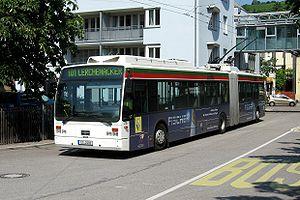
Le trolleybus d'Esslingen am Neckar est un réseau de trolleybus qui dessert l'agglomération allemande de Esslingen am Neckar. C'est l'une des trois villes allemandes, avec Eberswalde et Solingen, à être actuellement dotée d'un tel réseau.